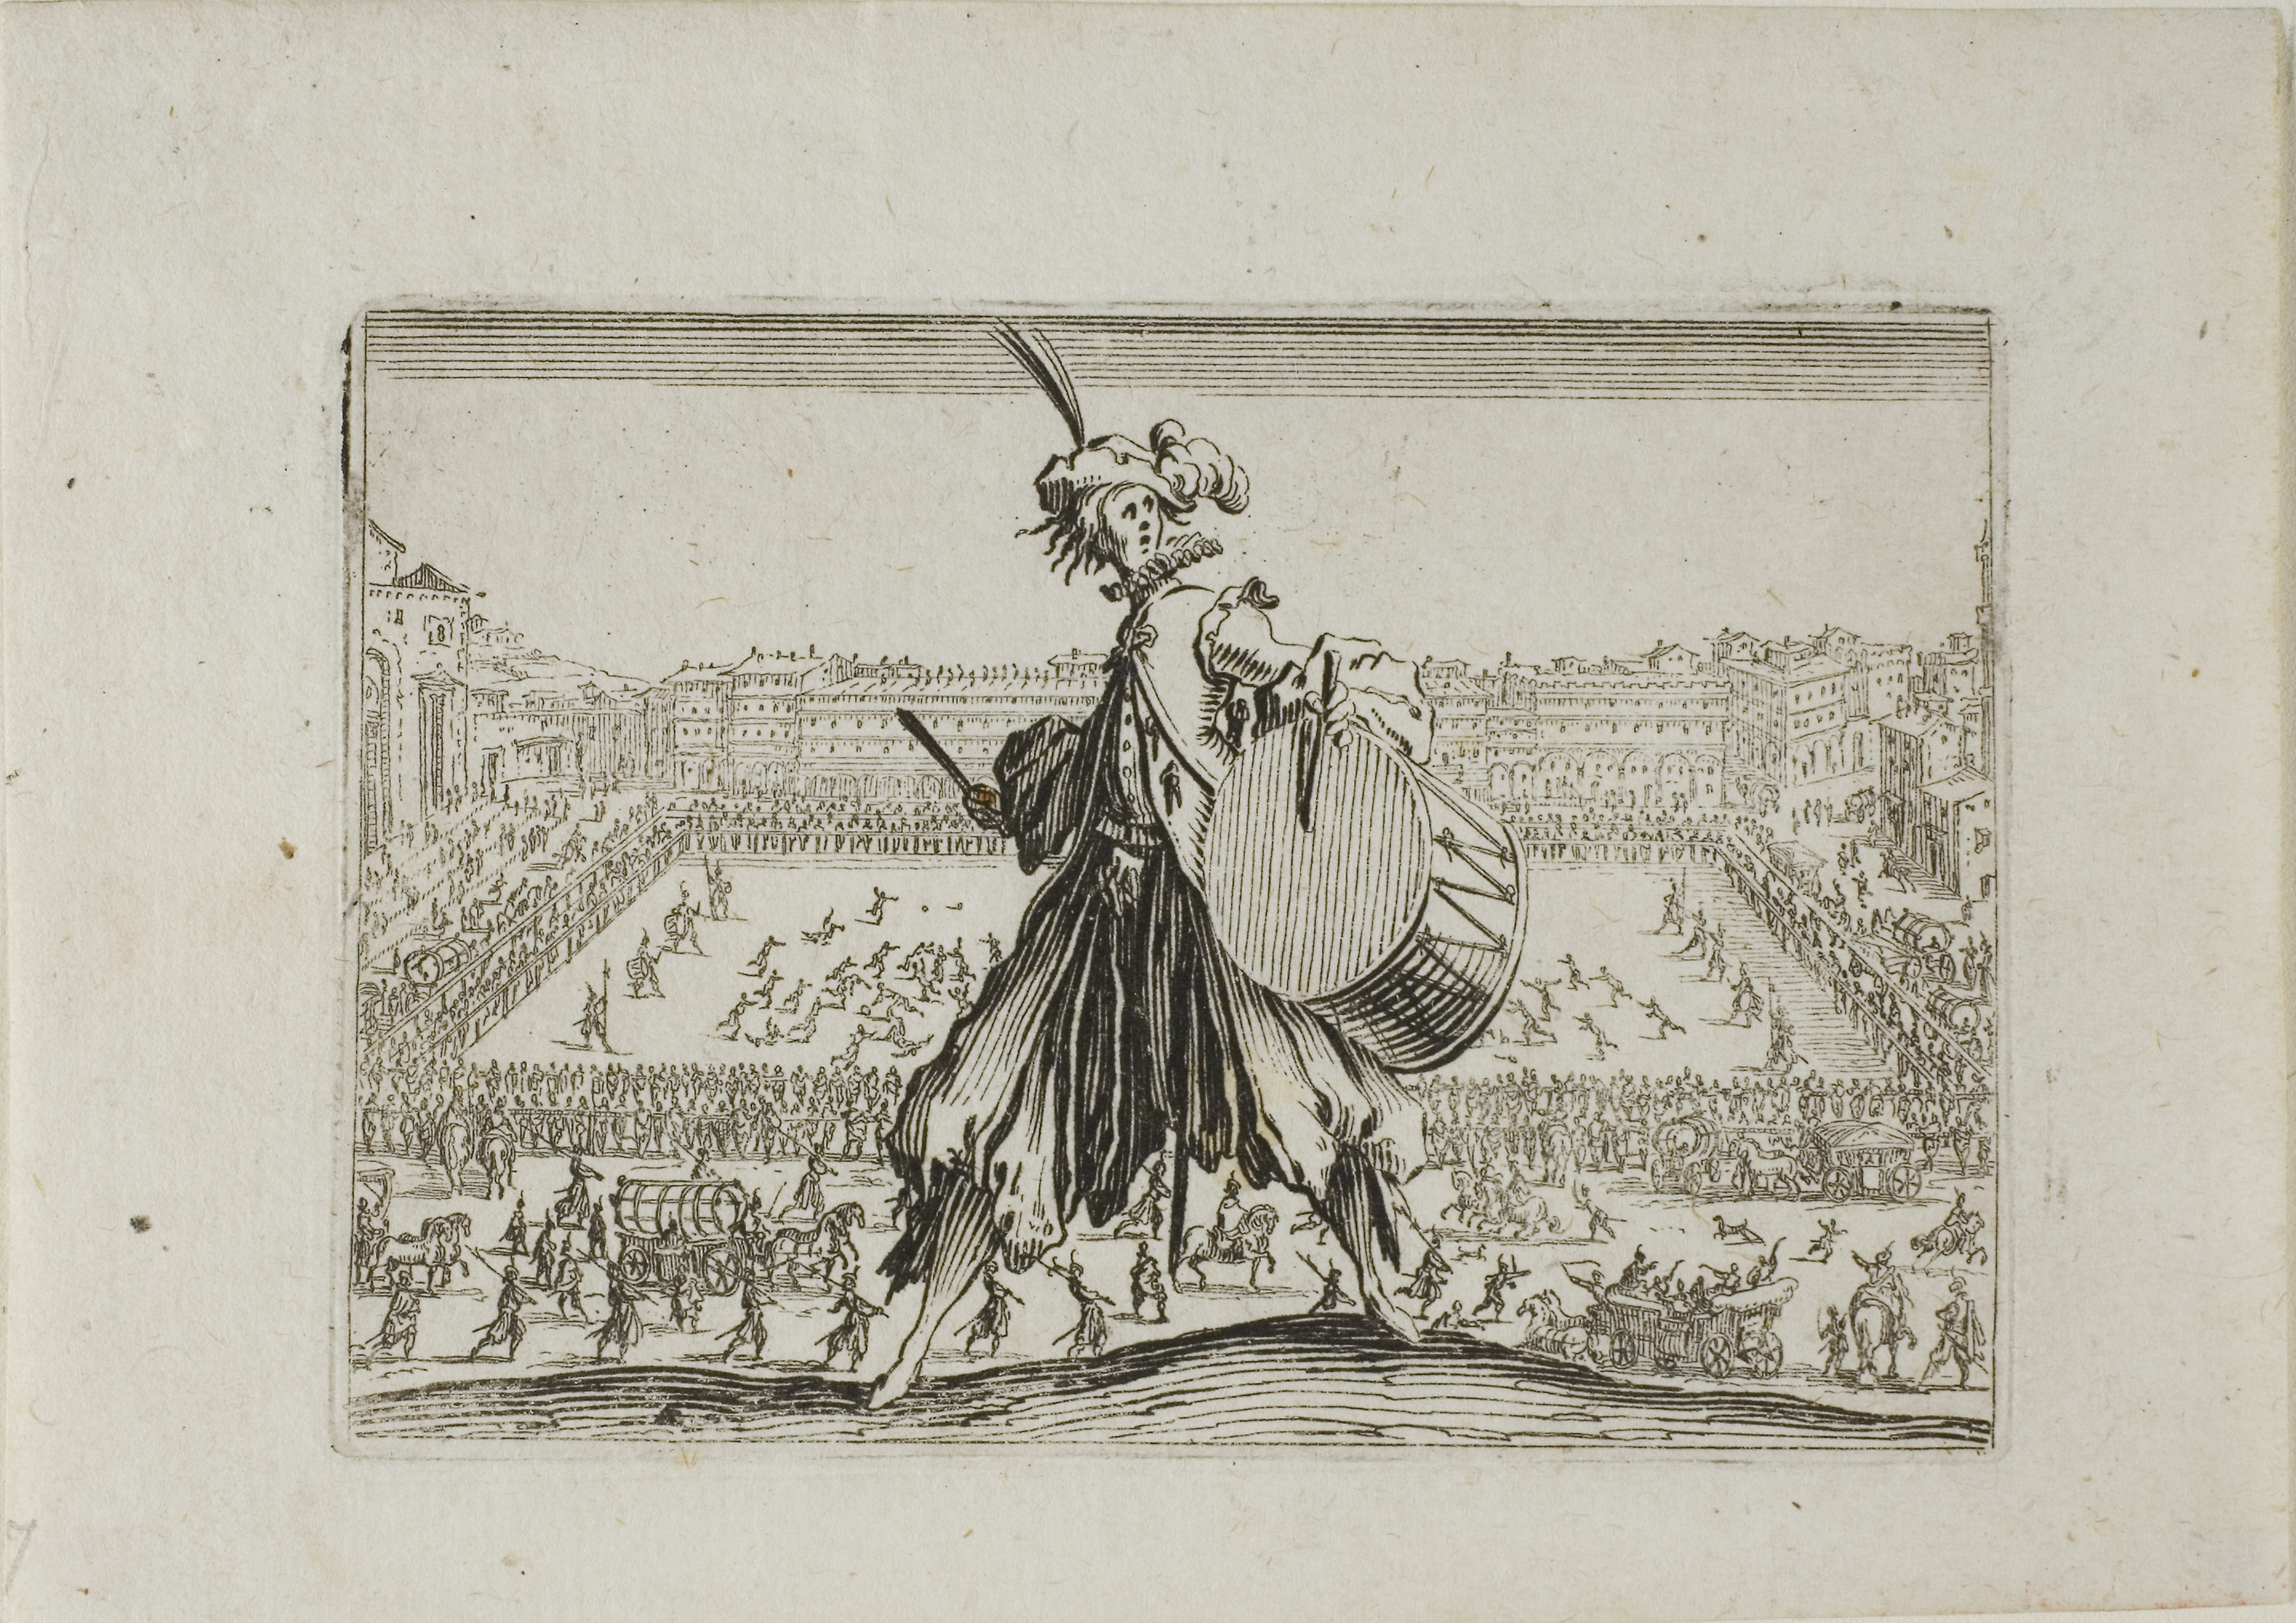
art, history, artwork, drawing, visual arts, paper, illustration